Schweizer chicken

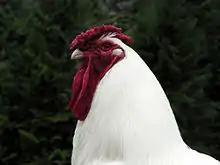
Schweizerhuhn cock

The Schweizer breed was created in 1905 by Alfred Weiss in Amriswil, in the canton of Thurgau, in north-east Switzerland. He cross-bred various chicken breeds, mainly white Orpingtons and Wyandottes, to produce a good dual-purpose chicken. It shows some similarity to the Deutsches Reichshuhn, which was developed at about the same time.